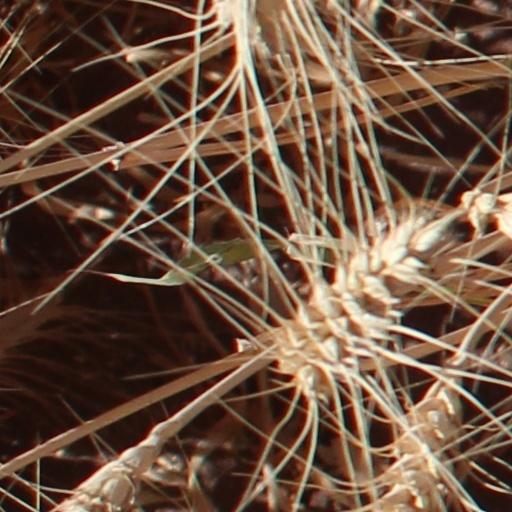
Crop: wheat